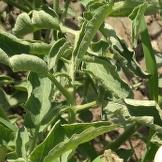
Crop: Tomato
Condition: virosis-d